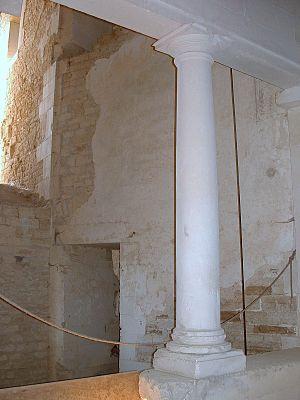
Le château de Maulnes, situé à Cruzy-le-Châtel dans l'Yonne est un château de style Renaissance construit au XVIᵉ siècle.